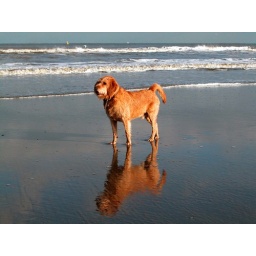
on the same september morning on the beach in Hoek van Holland